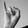
ASL letter: I